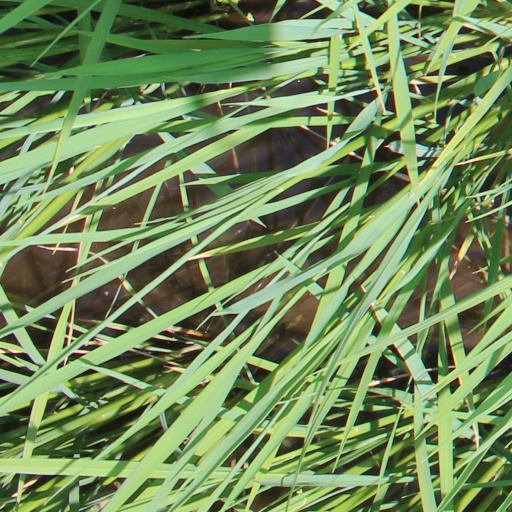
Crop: rice